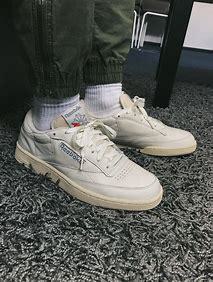
Brand: Reebok
Model: Club C 85